Payot

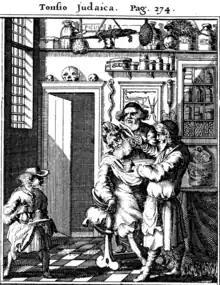
Jewish haircut (1657)

As kabbalistic teachings spread into Slavonic lands, the custom of "pe'ot" became accepted there. In 1845, the practice was banned in the Russian Empire.